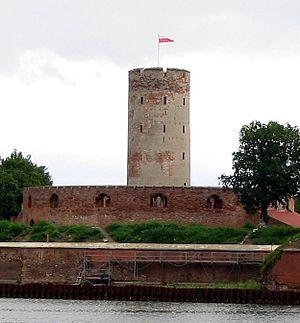
Cet article recense les sites concernés par l'observatoire mondial des monuments en 2000.
Cet article recense les sites concernés par l'observatoire mondial des monuments en 1998.